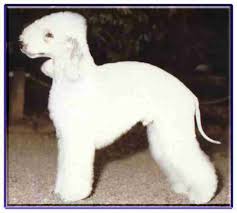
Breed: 214-n000033-Bedlington_terrier